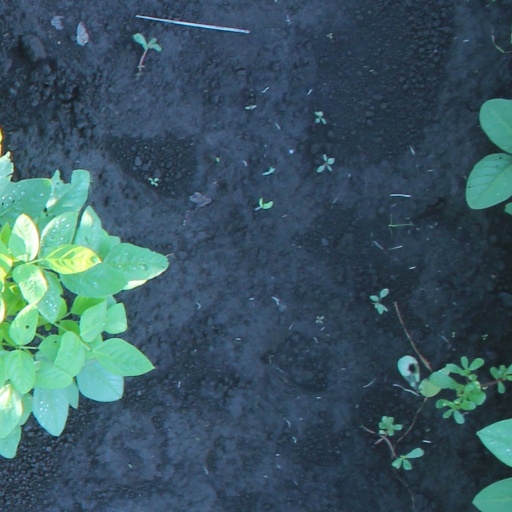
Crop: soybean